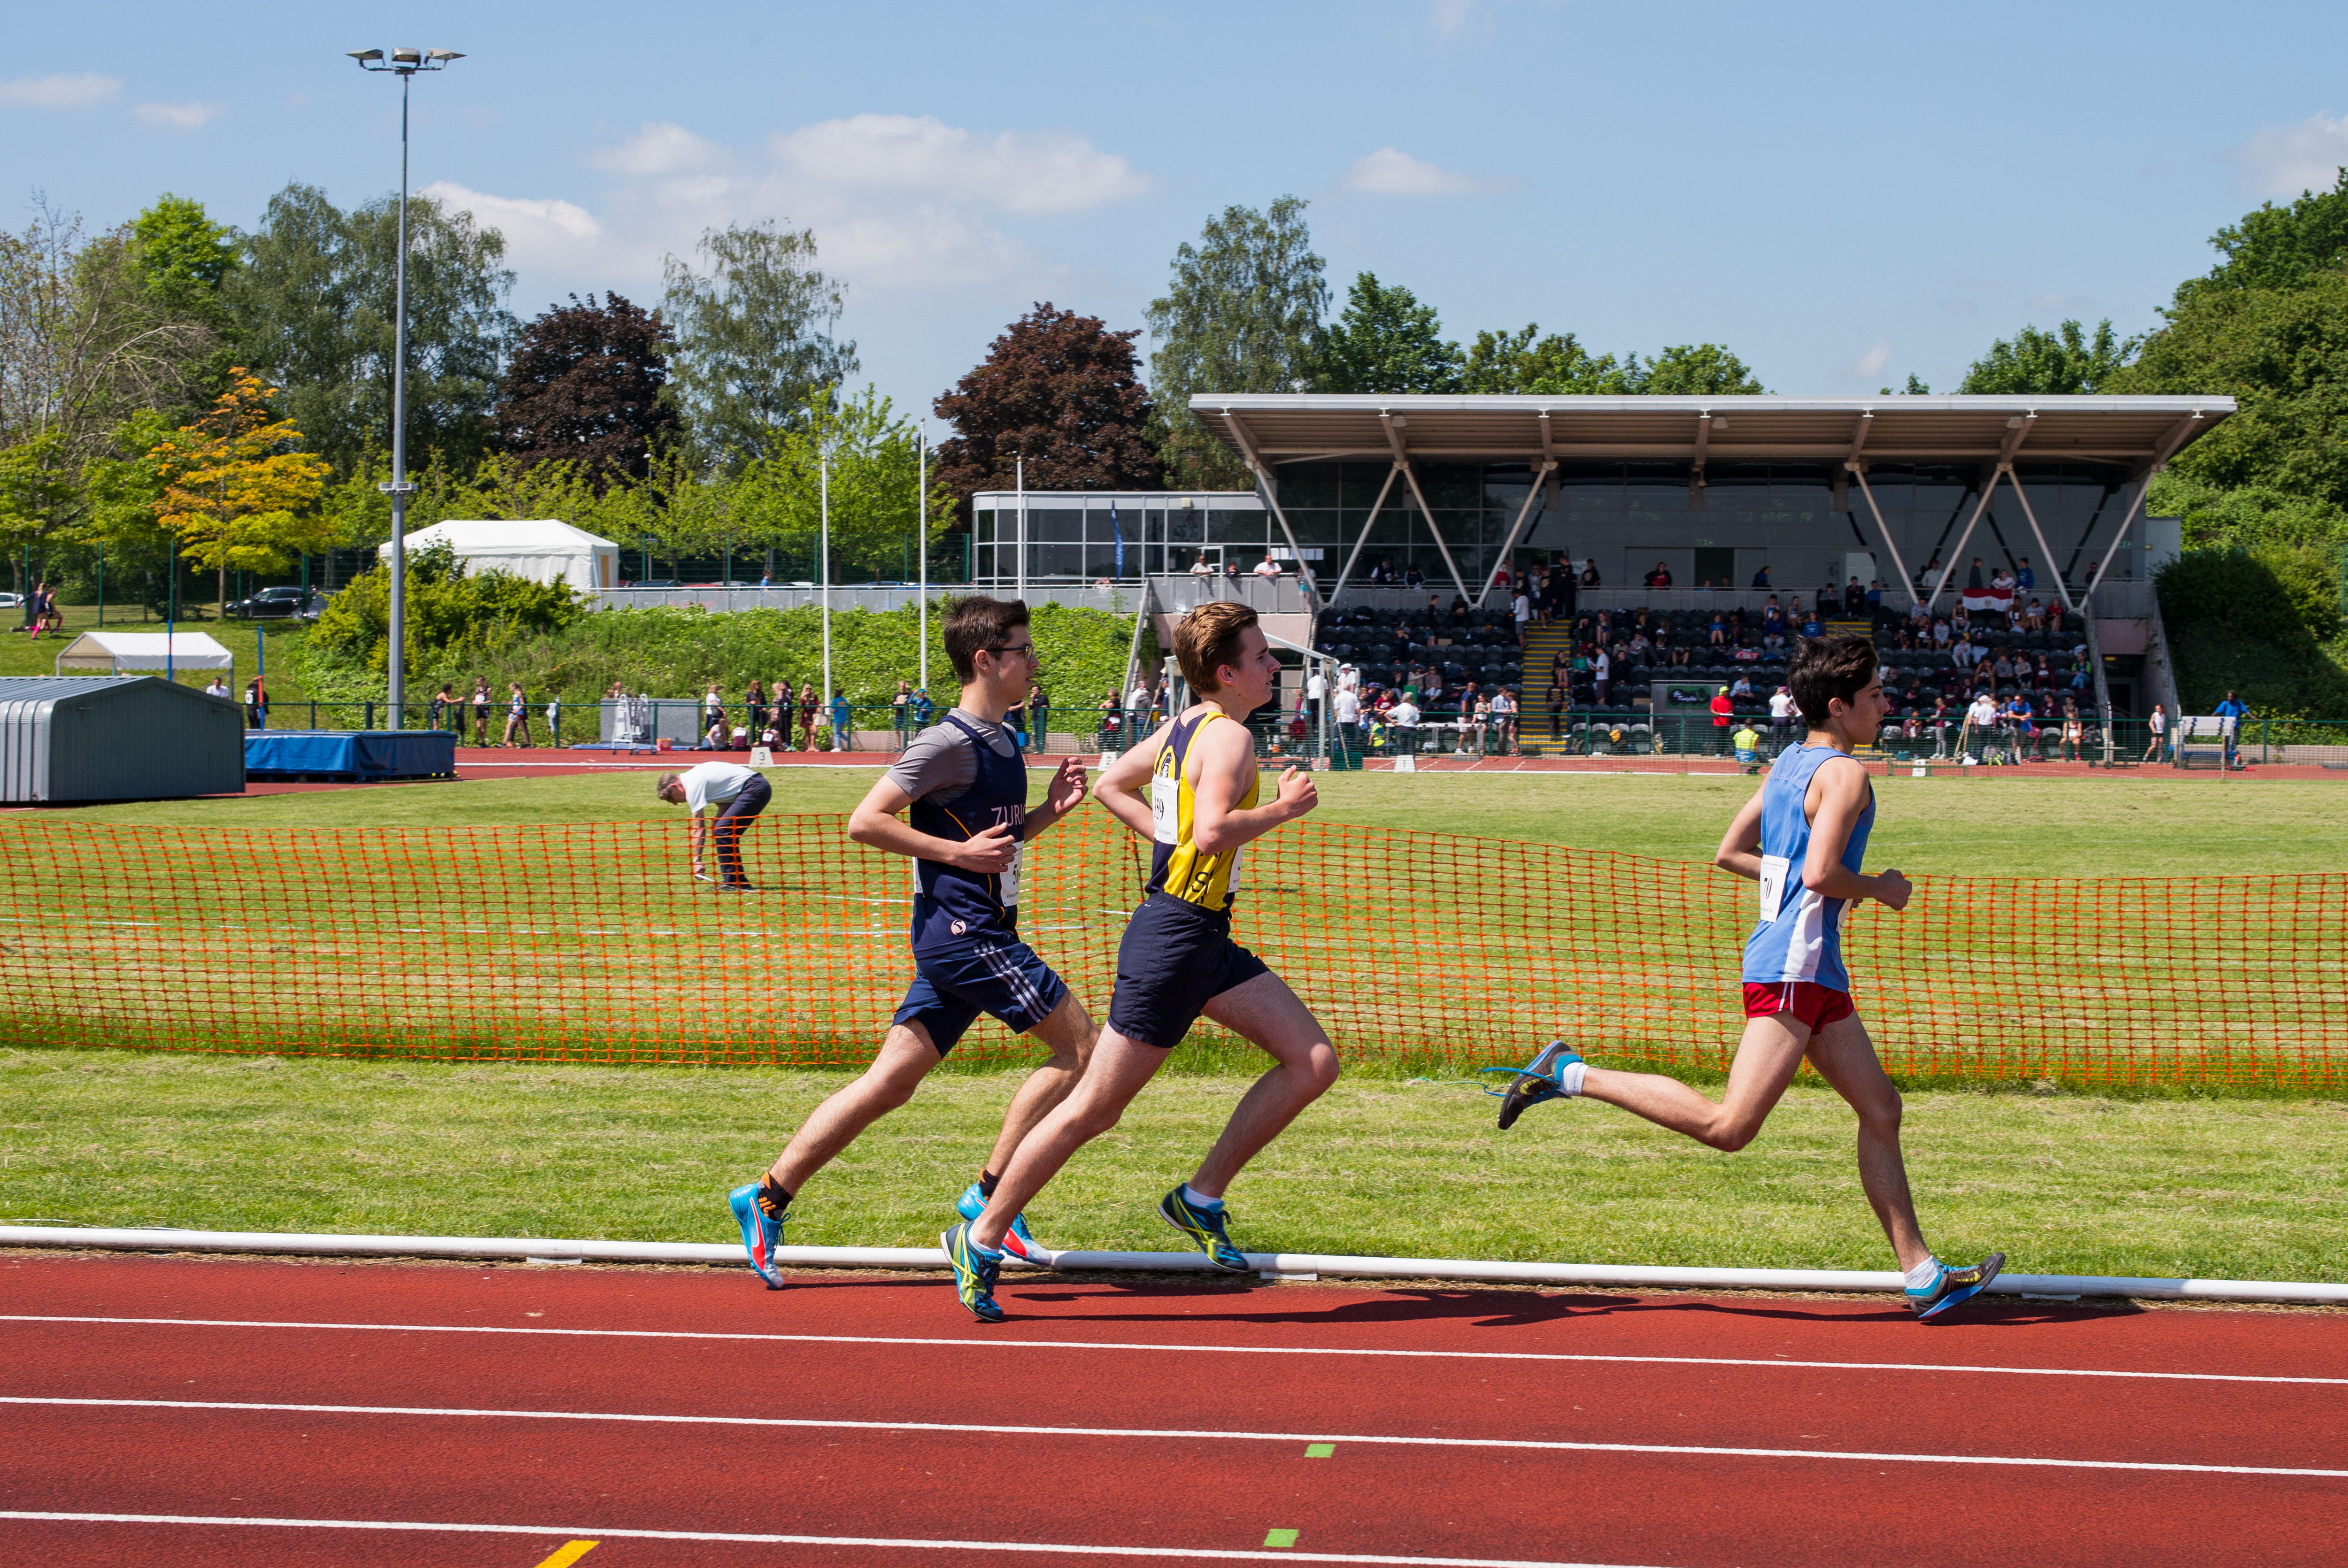
outdoor, track, field, running, jumping, europe, high, runner, ash, england, 2016, race, competition, london, hague, international, girls, m, american, team, sports, boys, racing, 50, school, championship, junior, leica, 240, summilux, varsity, athlete, athletics, athletes, meet, isst, hillingdon, sprint, human action, track and field athletics